Colin Matthews (businessman)

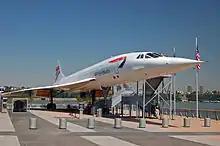
As Technical Director of British Airways in 2000 he tried unsuccessfully to keep Concorde flying

In 1997 he became Managing Director of the engineering division of British Airways. As Technical Director, he left British Airways in 2001.